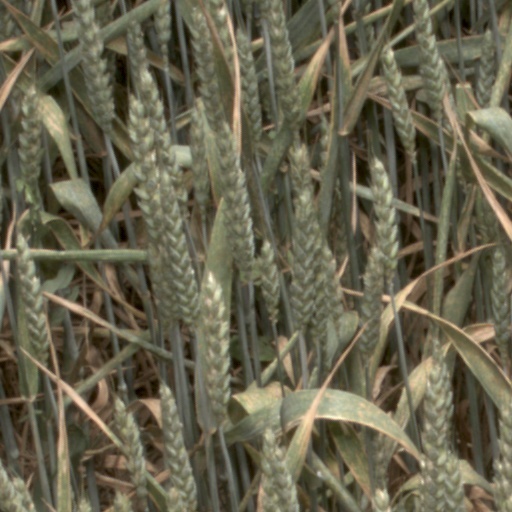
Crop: wheat